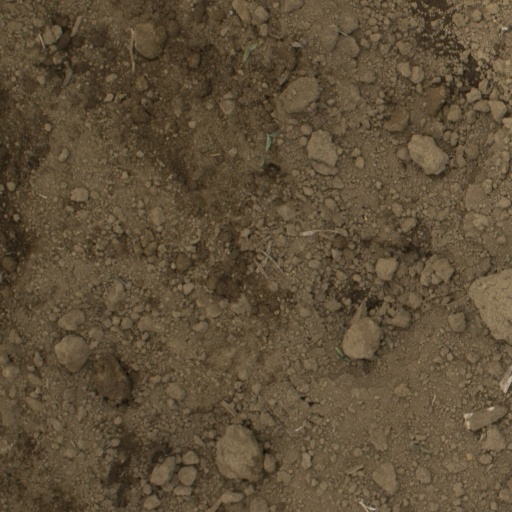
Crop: Jerusalem artichoke